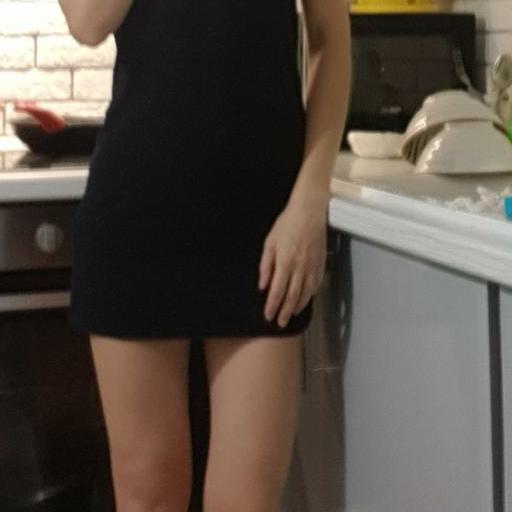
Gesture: no_gesture